Lahey's Canungra Sawmill

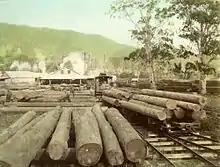

The Canungra Sawmill operated between 1884 and c.1935. The mill was wholly owned and operated by the Lahey family until 1921. Timber from throughout the Canungra region was brought to the mill from the company's timber stands via their private tramway (Lahey's Canungra Tramway Tunnel) and transported out of Canungra on the Government railway line. The mill was rebuilt after major fires in 1897 and 1906 and modernised with new milling equipment and updates to processing techniques were made regularly. The mill and all associated equipment, infrastructure and timber stands were finally sold by the Lahey's in 1921. The mill changed hands twice more (in 1923 and 1933) as the viability of the timber industry in the region waned, before closing for a final time c.1935.